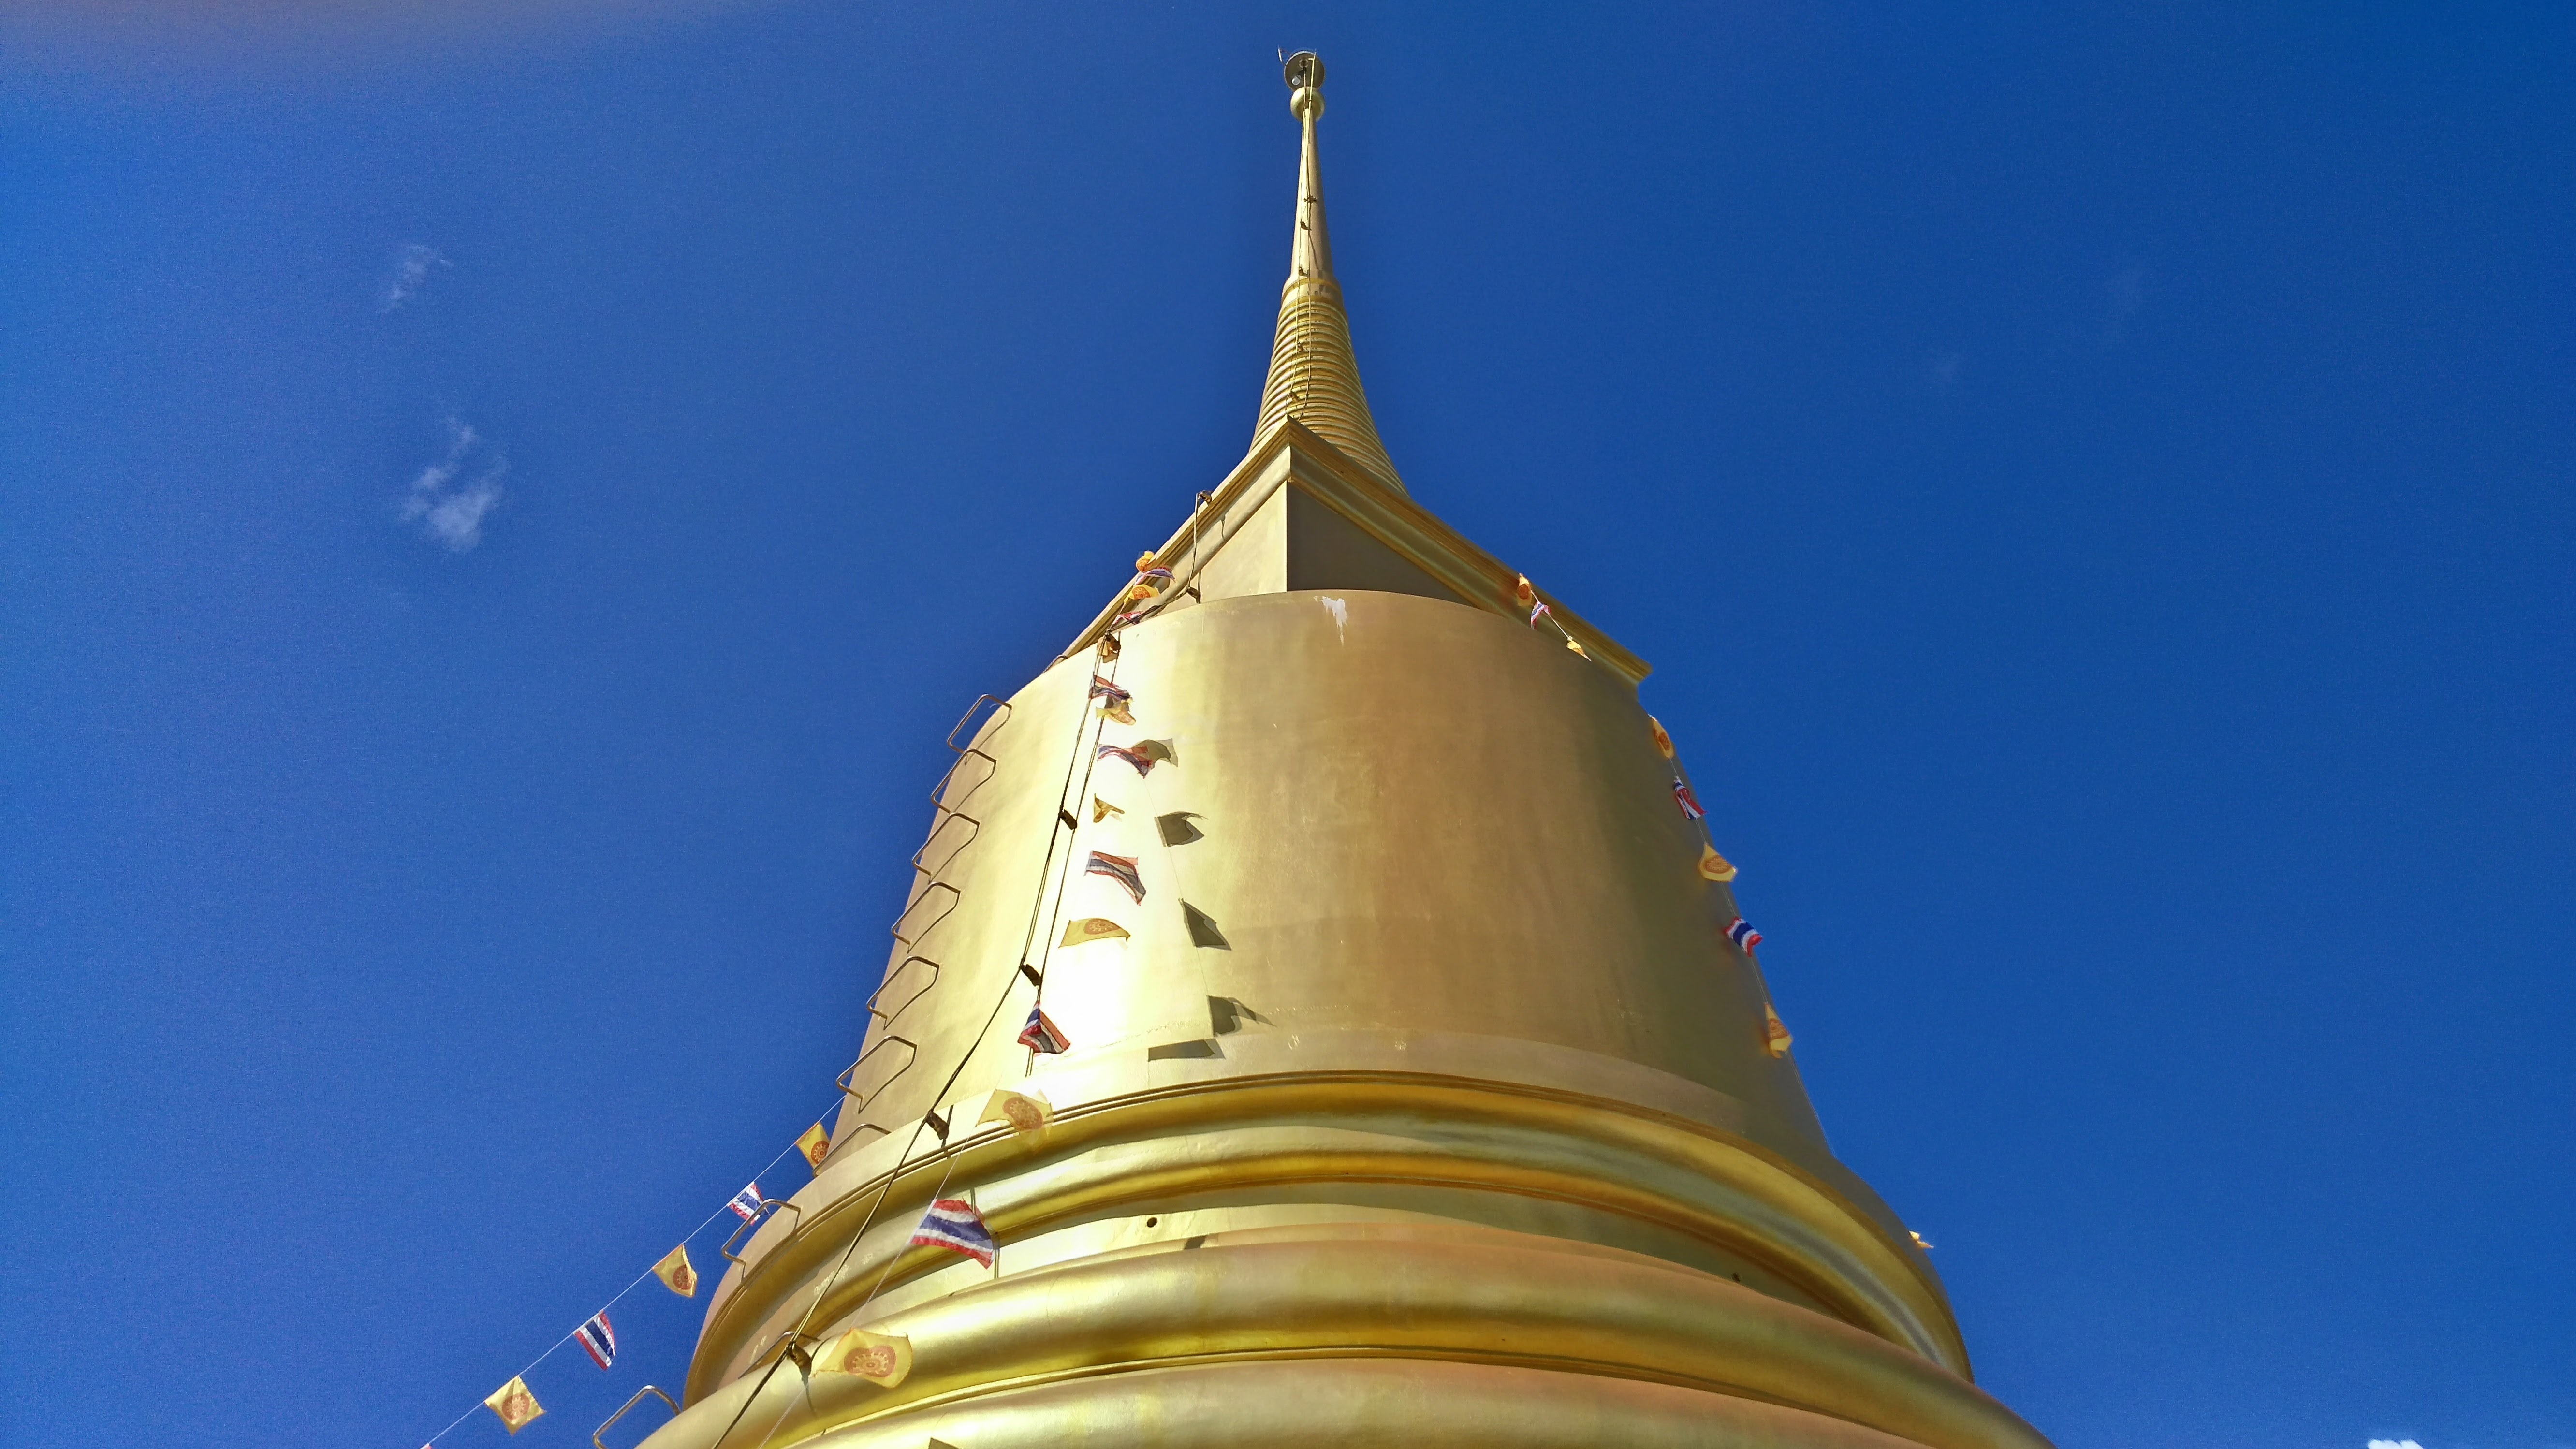
building, travel, tower, landmark, place of worship, thailand, temple, spire, steeple, pagoda, wat, koh samui